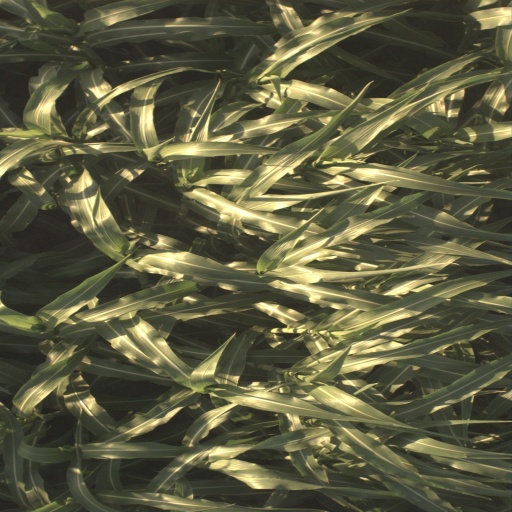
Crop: sorghum